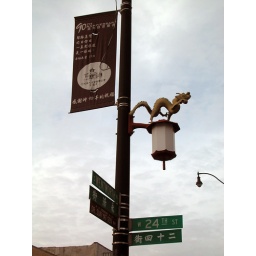
Street lamp and street signs in Chinatown